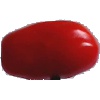
Label: Tomato 2